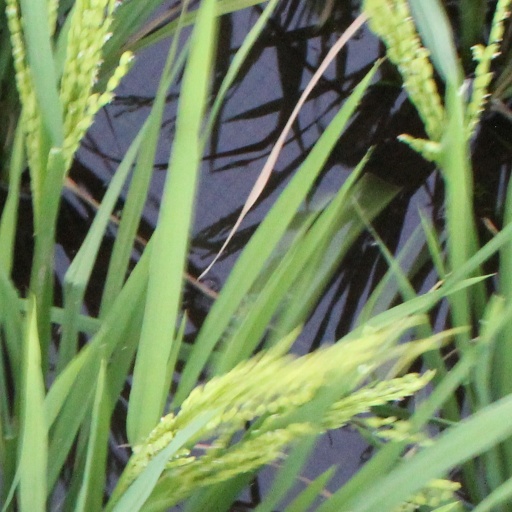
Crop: rice